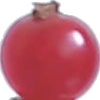
Label: Redcurrant 1